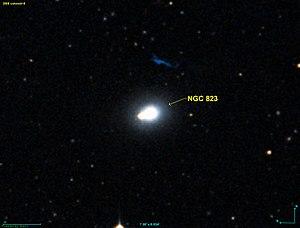
Image créée à l'aide du logiciel Aladin Sky Atlas du Centre de Données astronomiques de Strasbourg et des données de DSS (Digitized Sky Survey).